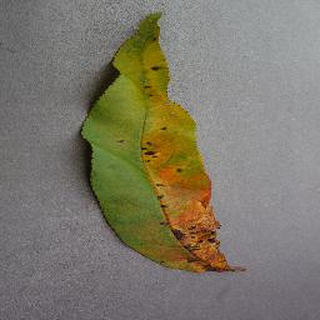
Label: peach_bacterial_spot